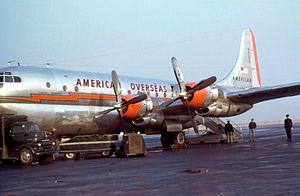
Un avion à double-pont dispose de deux ponts pour les passagers, le deuxième pont pouvant être seulement un pont partiel, et pouvant être au-dessus ou au-dessous du pont principal. La plupart des avions commerciaux disposent d'un pont passagers et d'un pont de chargement pour les bagages et les conteneurs de type LD3, mais seulement quelques-uns ont deux ponts pour les passagers, généralement au-dessus d'un troisième pont pour la cargaison.